Hans Caspar von Bothmer

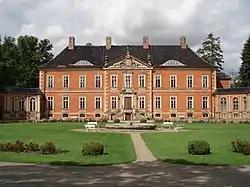
Bothmer Castle near Klütz, Mecklenburg, built by Count Bothmer

Johann Caspar Graf von Bothmer (also called Hans Caspar Graf von Bothmer; 1656–1732) was a Hanoverian diplomat and politician. He is most notable for his time spent in Britain after 1701, when he served as an advisor to several British monarchs.